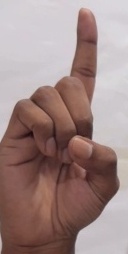
ASL sign: D